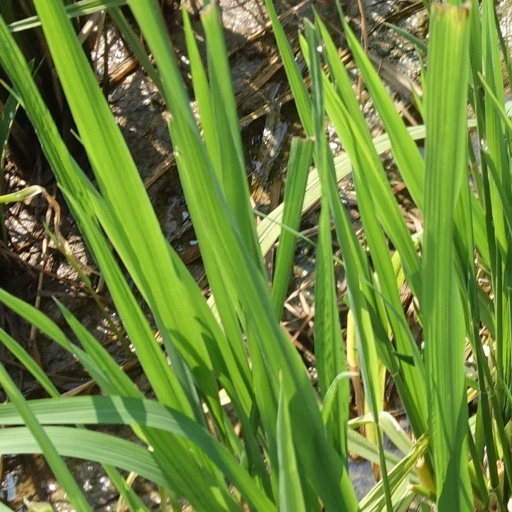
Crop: rice